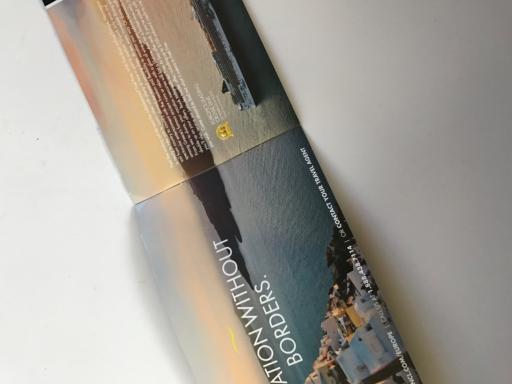
Waste category: paper